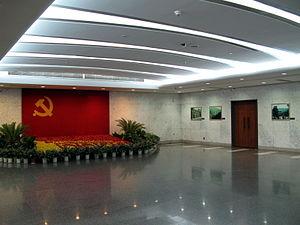
Le site du premier congrès national du Parti communiste chinois, est situé aux n ° 76 et 78 Rue Xingye, district de Huangpu, Shanghai, Chine. Il s'agit d'une maison Shikumen de deux étages côte à côte. Le premier congrès national s'est tenu dans la salle des invités du bâtiment 76 du 23 au 30 juillet 1921. Le site du premier congrès national du Parti communiste chinois est devenu une salle commémorative après 1952. Il a été annoncé comme le premier lot d'unités nationales de protection des reliques culturelles clés par le Conseil d'État de la République populaire de Chine le 4 mars 1961. Il a été annoncé comme le premier lot de bases nationales de démonstration d'éducation patriotique par le Département de la propagande du Comité central du PCC en 1997.